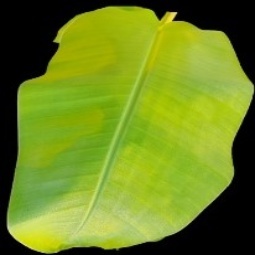
Label: Sulphur